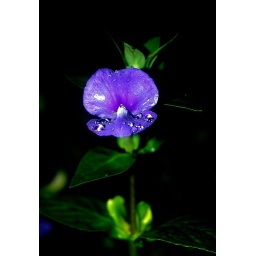
Out of the soon-to-be blanketing darkness, a bed of purple flowers glistened in the fading light of the evening sun...